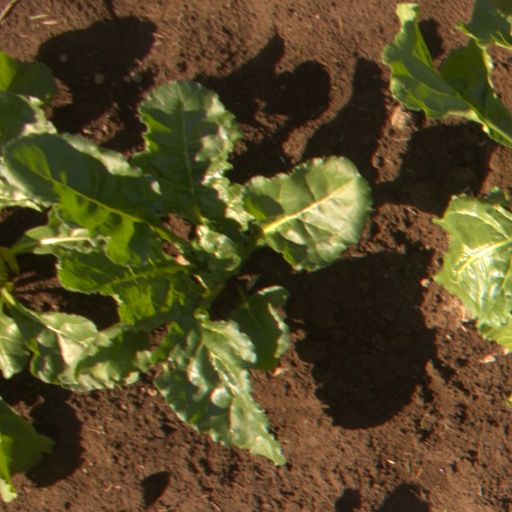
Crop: sugar beet